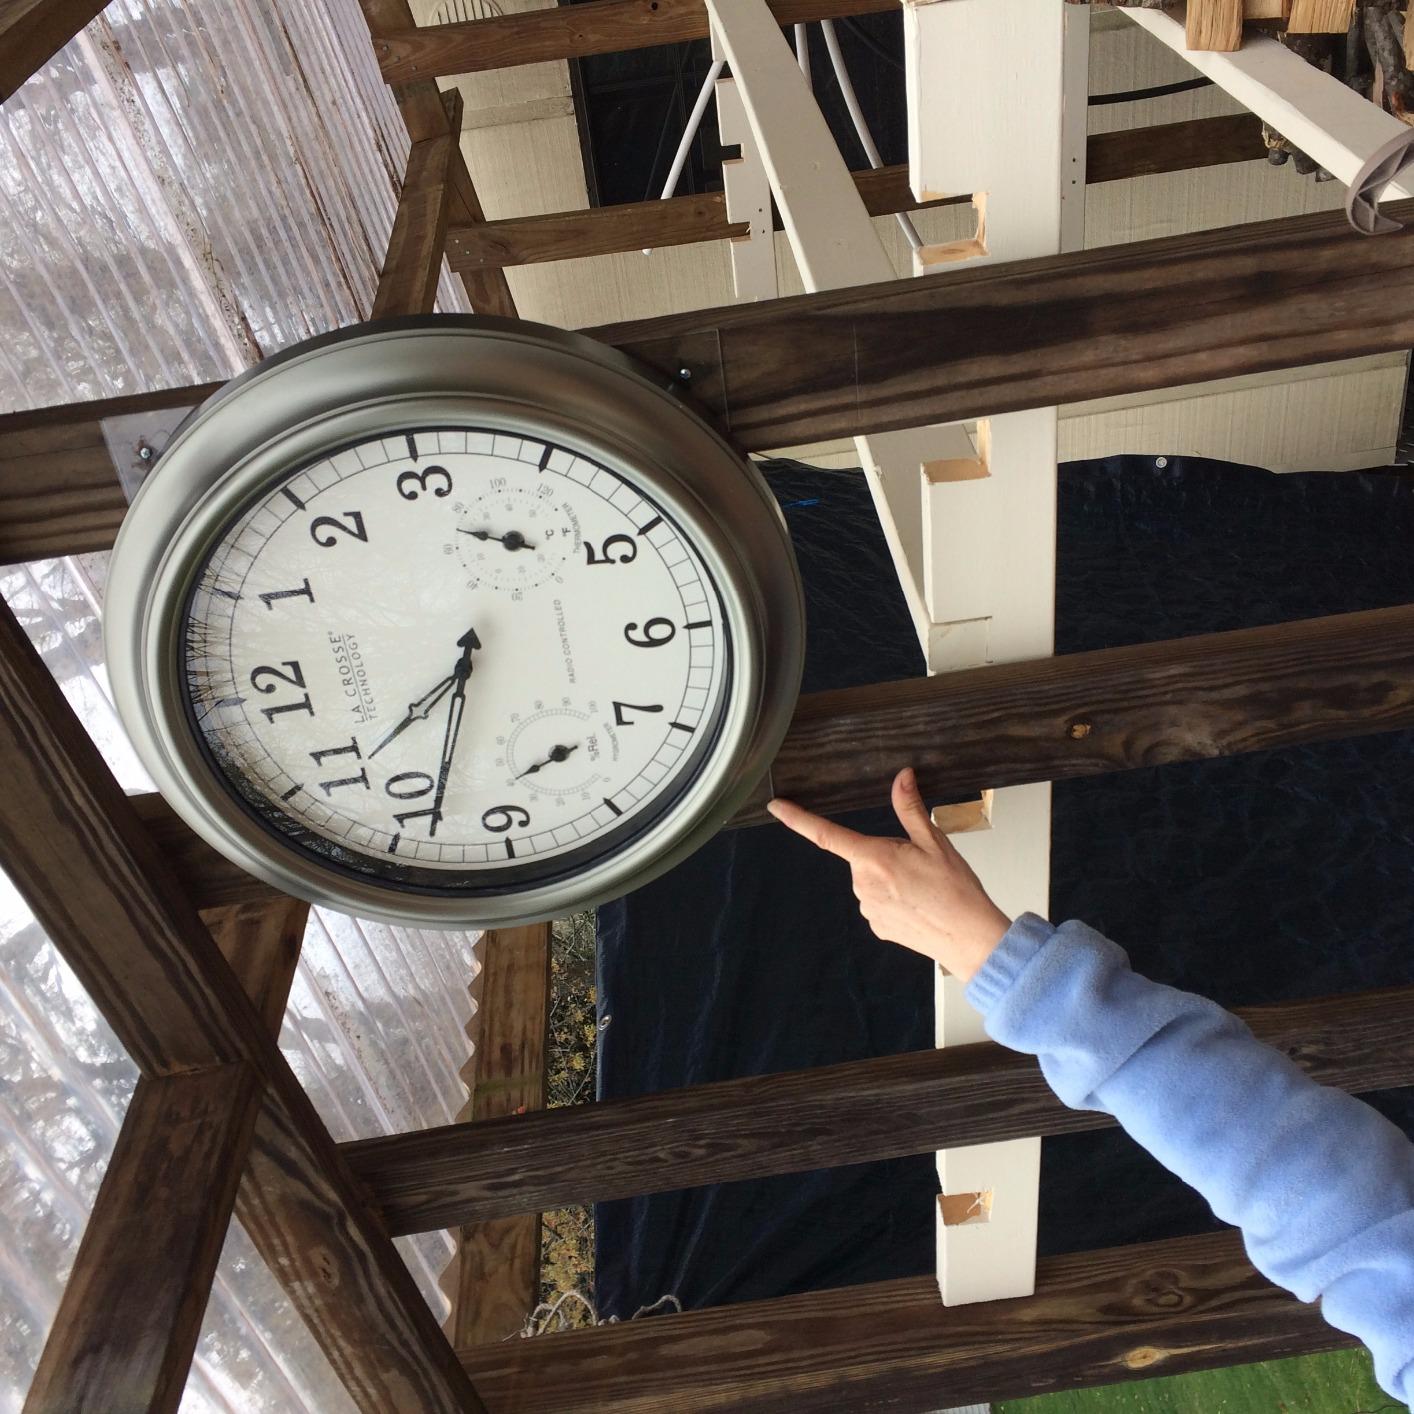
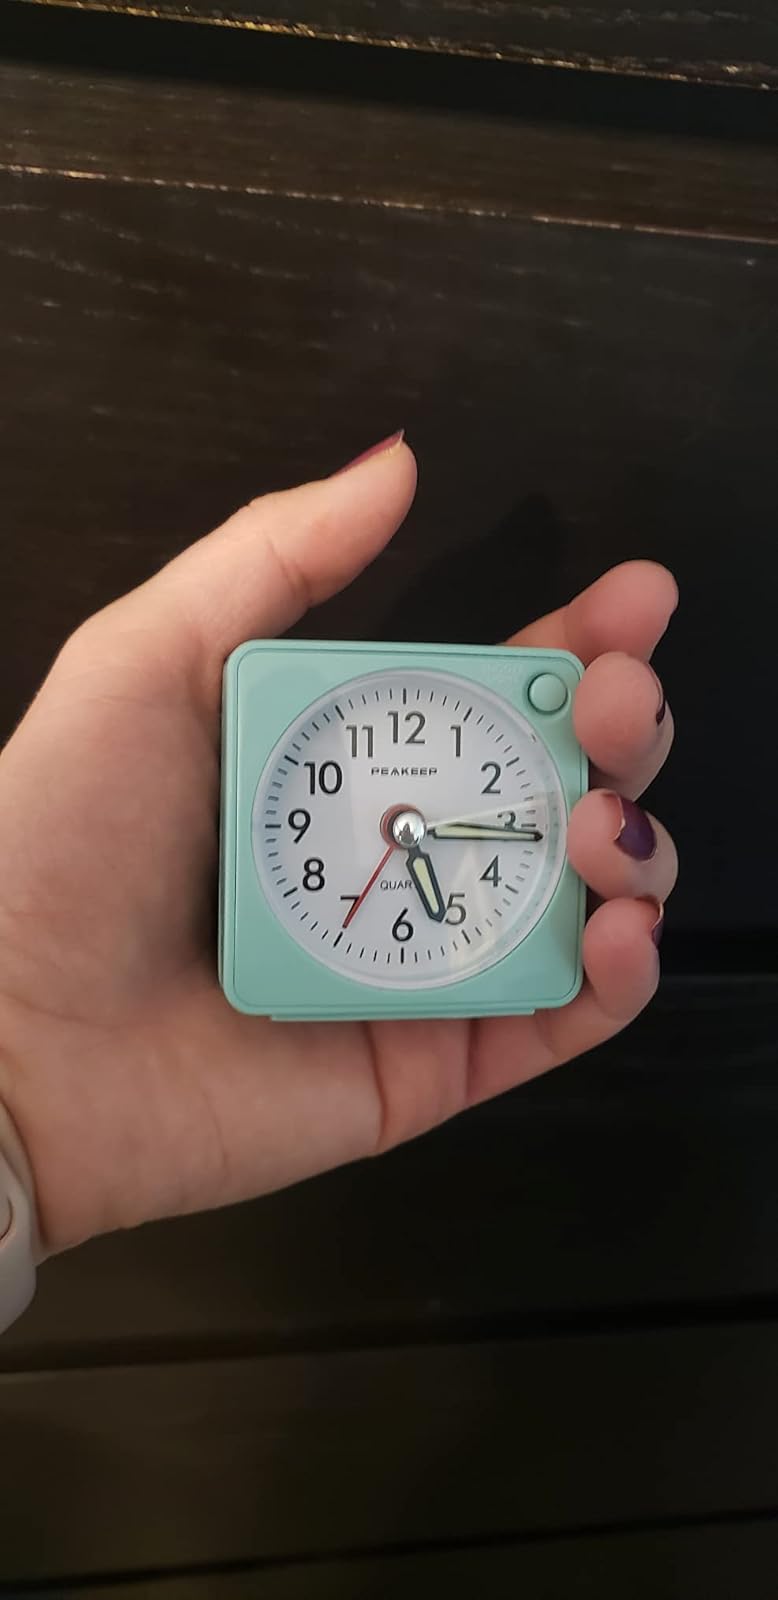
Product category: clock
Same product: no